Hugo Steinhaus

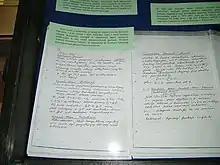
The Scottish Book from the Lwów School of Mathematics, which Steinhaus contributed to and probably saved during World War II.

In September 1939 after Nazi Germany and the Soviet Union both invaded and occupied Poland, as a fulfillment of the Molotov–Ribbentrop Pact they had signed earlier, Lwów initially came under Soviet occupation. Steinhaus considered escaping to Hungary but ultimately decided to remain in Lwów. The Soviets reorganized the university to give it a more Ukrainian character, but they did appoint Stefan Banach (Steinhaus's student) as the dean of the mathematics department and Steinhaus resumed teaching there. The faculty of the department at the school were also strengthened by several Polish refugees from German-occupied Poland. According to Steinhaus, during the experience of this period, he "acquired an insurmountable physical disgust in regard to all sorts of Soviet administrators, politicians and commissars"